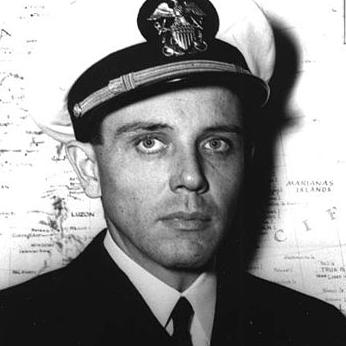
Age: 33